The Rough Bounds

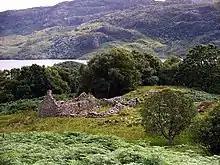
An abandoned house on Morar

In 1520, the excessive cruelty (not described in detail by surviving records) of Ranald Bane's son, Dougall, led to his assassination, and the exclusion of Ranald Bane's descendants from leadership of Clan Ranald. Instead, Ranald Bane's brother, Alexander, took over the leadership. In 1532, the king provided a charter confirming Alexander's son, John "Moidartach", as Laird of Arisaig (and Eigg), and making him Laird of Moidart as well. In 1539, however, the king granted Morar to the MacDonells of Glengarry, rather than to the leaders of Clan Ranald; the MacDonnells of Glengarry were an early cadet branch of Clan Ranald.